Zidqa

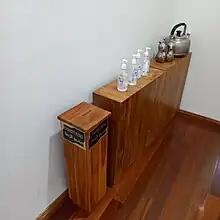
Zidqa or alms box (lower center) at Ganzibra Dakhil Mandi in Liverpool, New South Wales, Australia

In Mandaeism, zidqa refers to alms or almsgiving. Mandaean priests receive regular financial contributions from laypeople, since priesthood is typically a full-time occupation. Zidqa is also offered to the poor and needy.